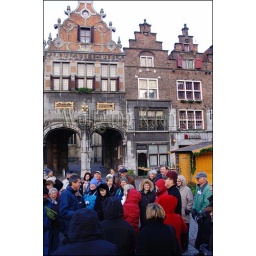
Netherlands (Holland), nijmegen, market square, tour group in front of old houses